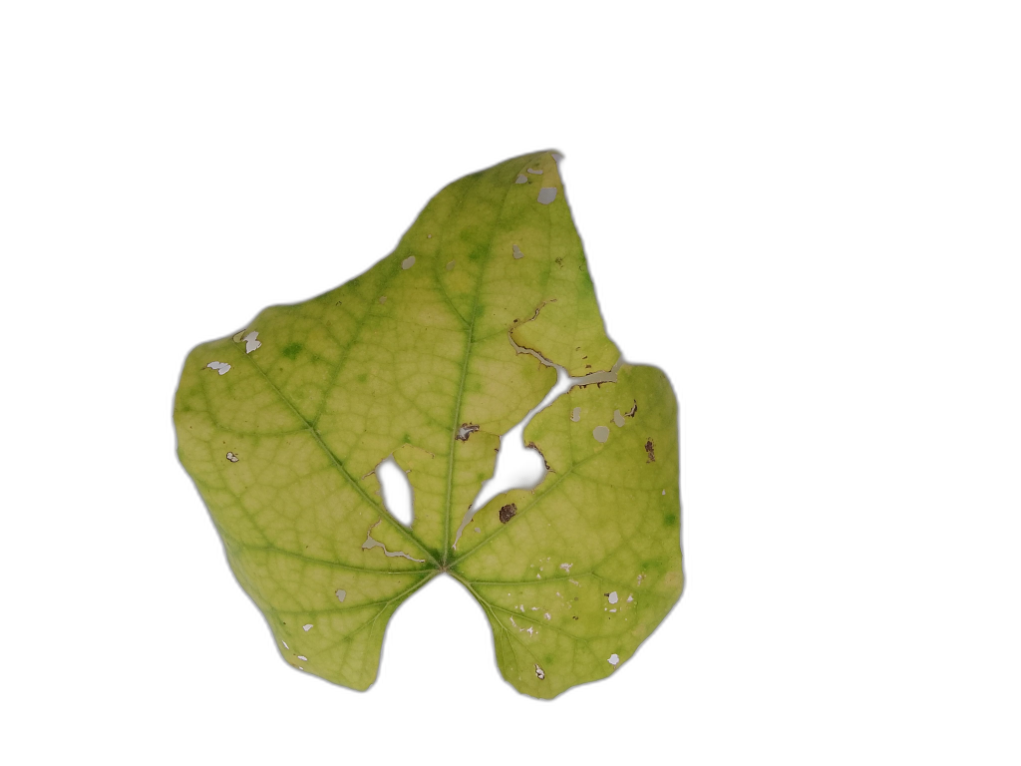
Crop: Zucchini
Label: Iron_Chlorosis_Damage